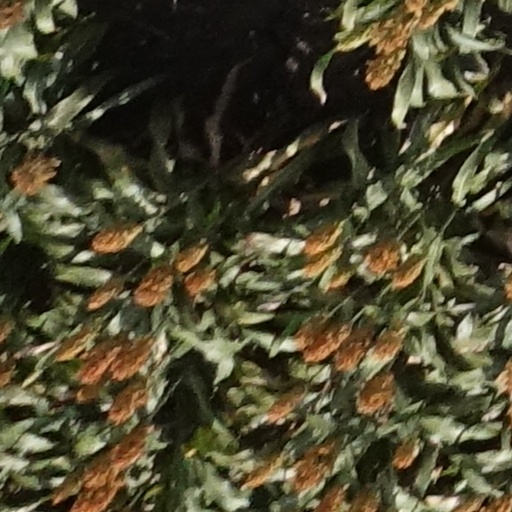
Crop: sorghum